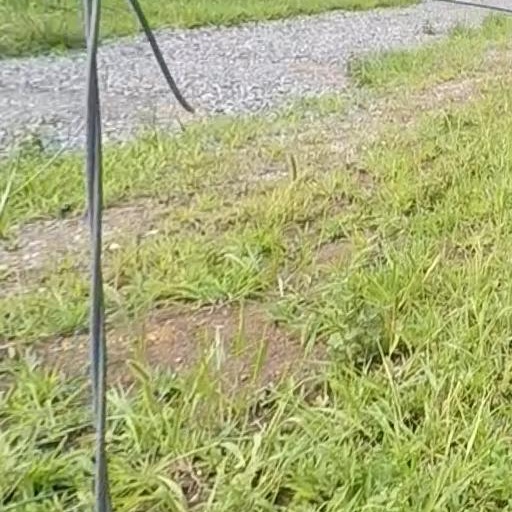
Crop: grape